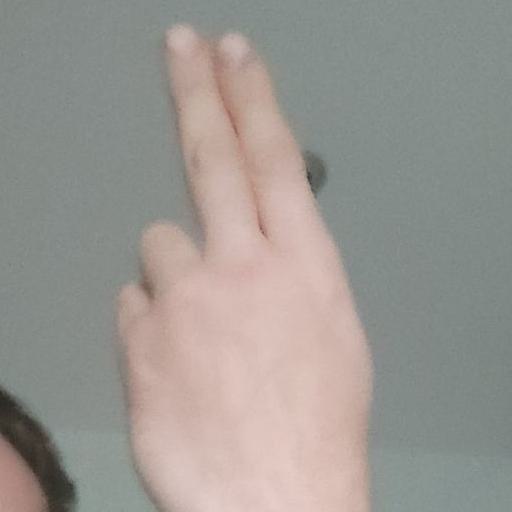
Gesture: two_up_inverted